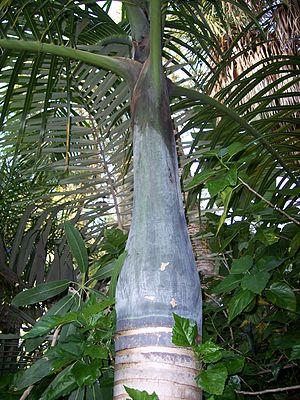
Hyophorbe verschaffeltii, Palmiste marron en français, est une espèce de palmiers de la famille des Arecaceae. Cette espèce endémique de Rodrigues a été décrite par le botaniste allemand Hermann Wendland en 1866. En 1998, elle a été déclarée comme étant en danger d'extinction par l'UICN.